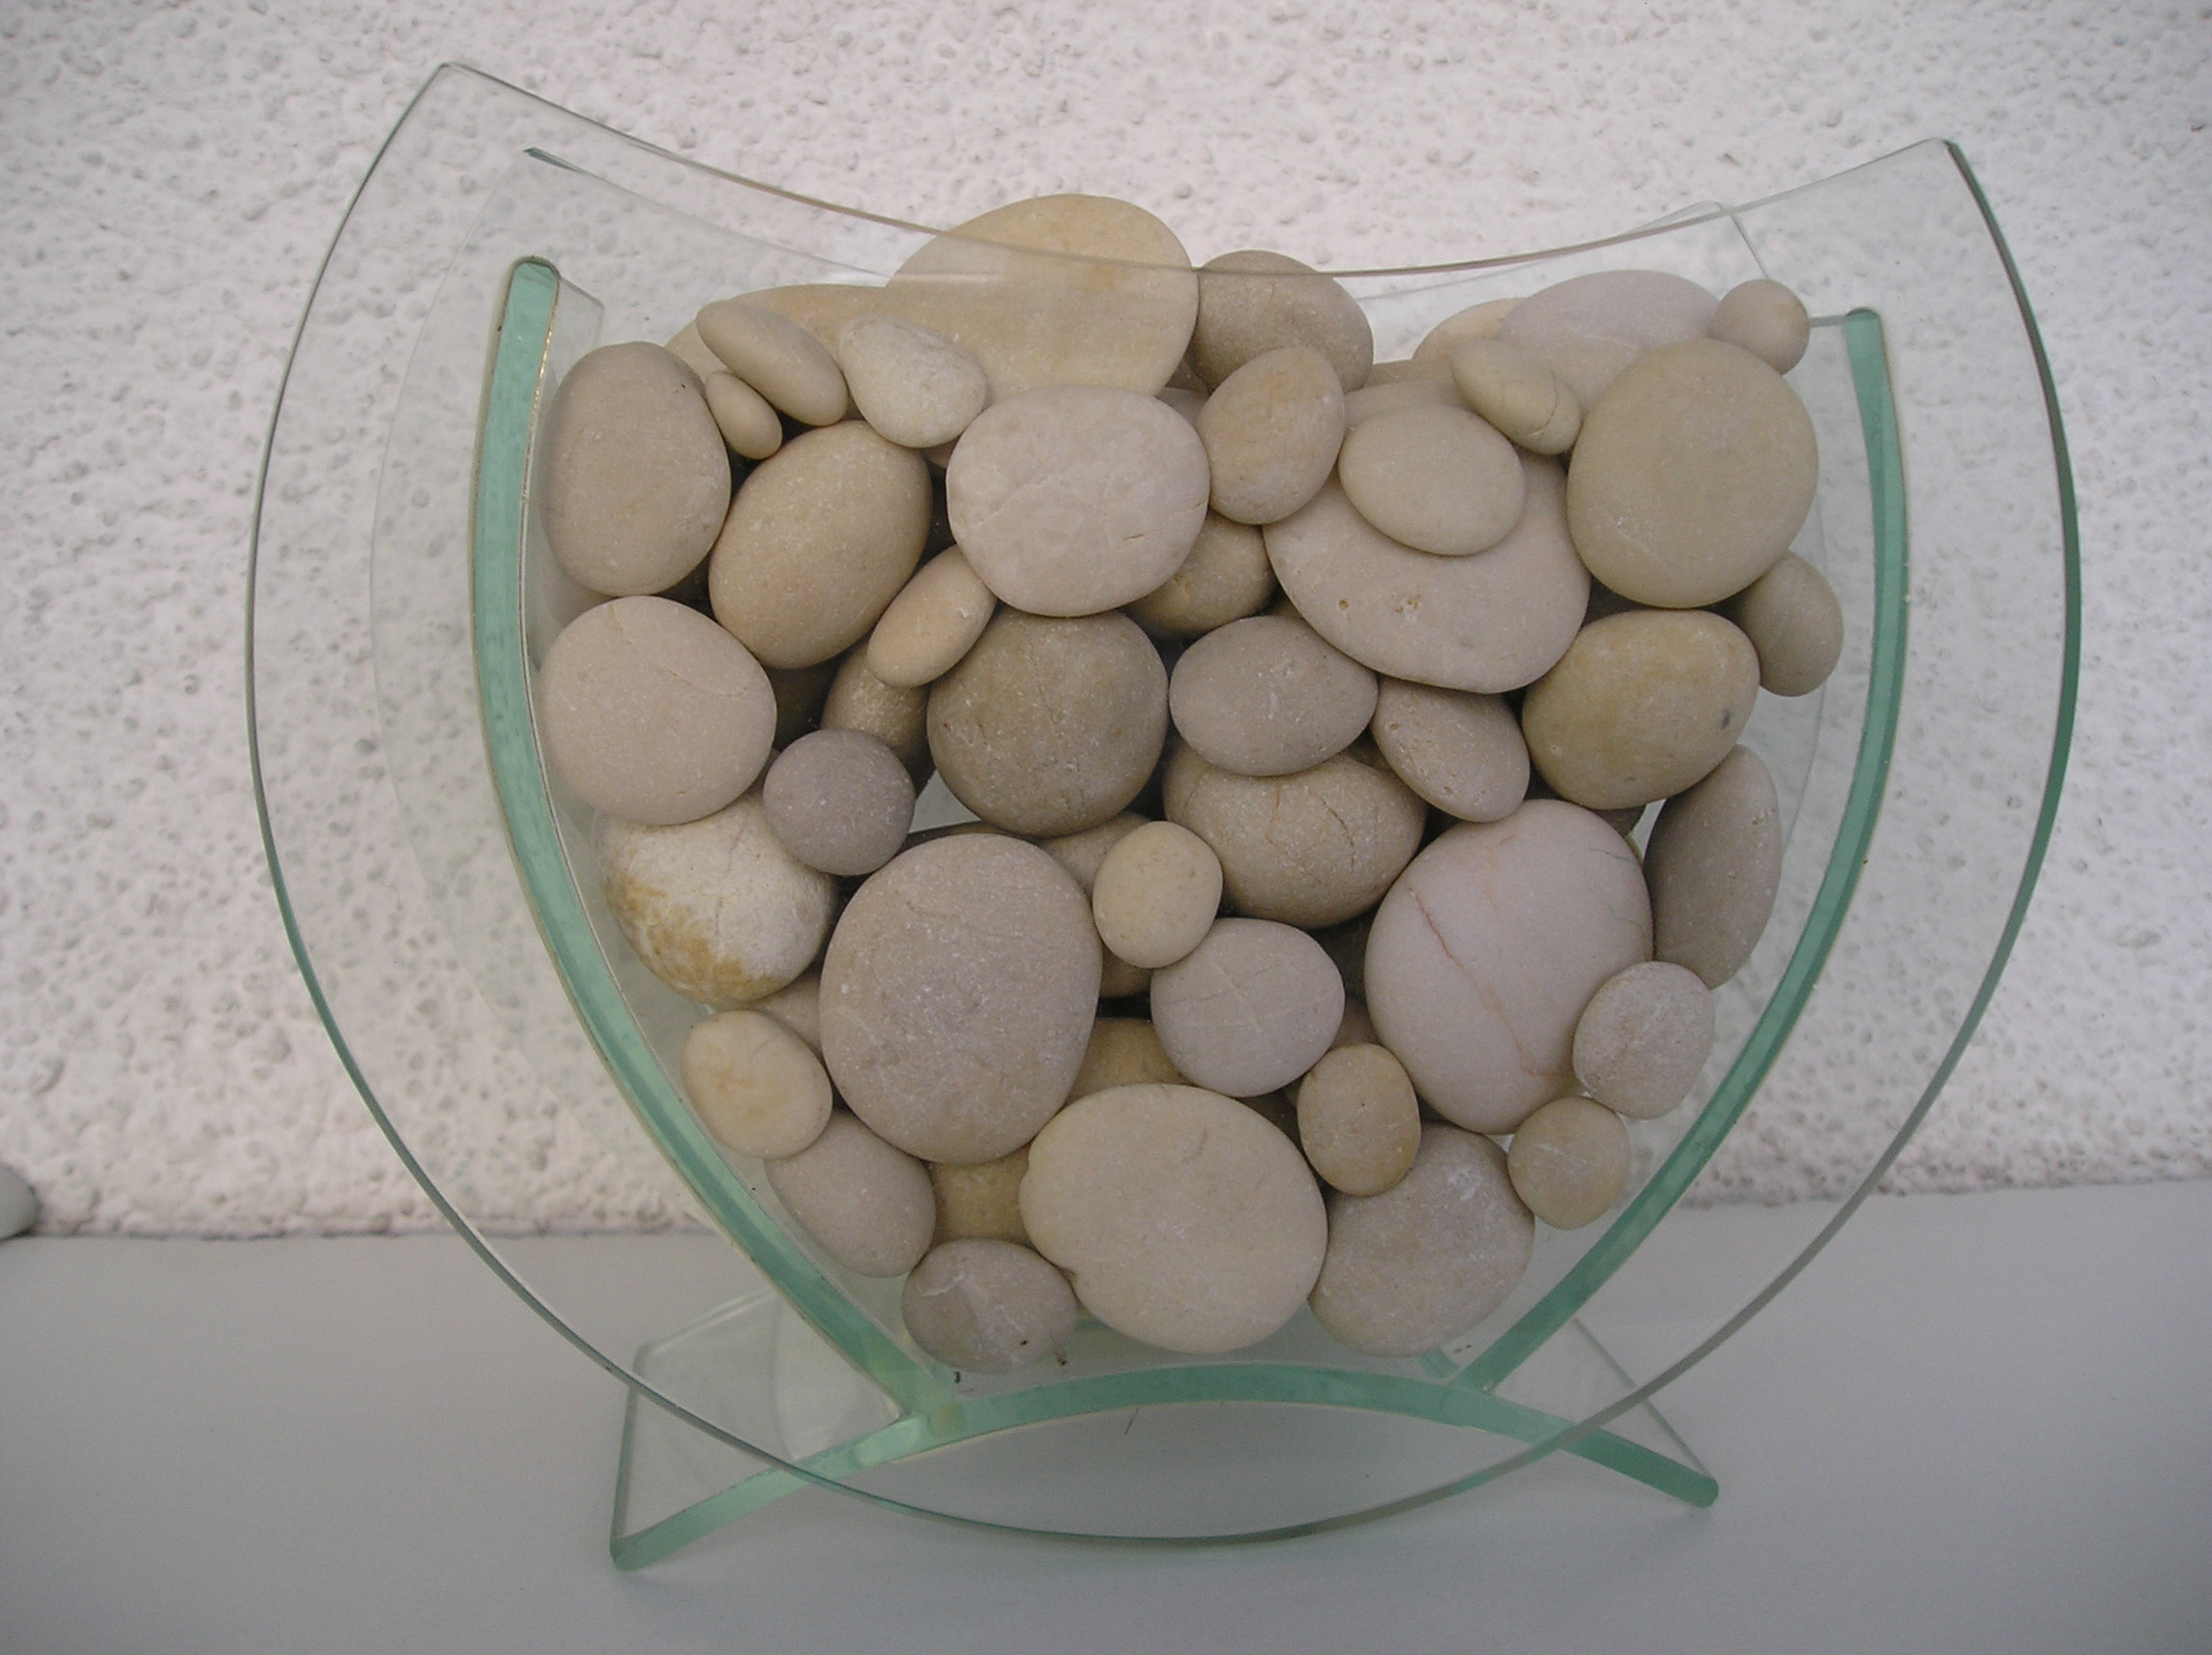
pebbles, material, pebble